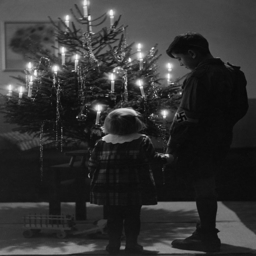
a boy and his little sister stand by their illuminated tree .